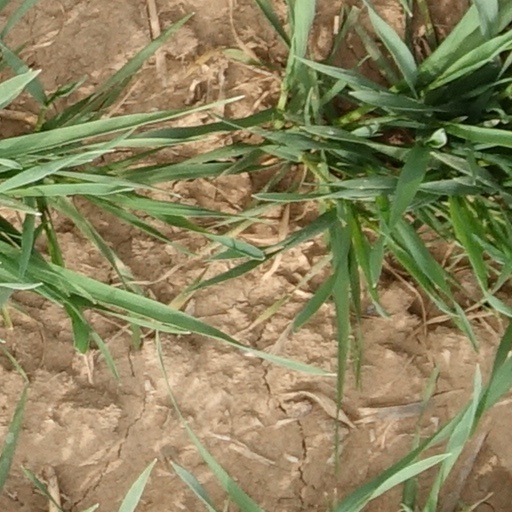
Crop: wheat